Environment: real
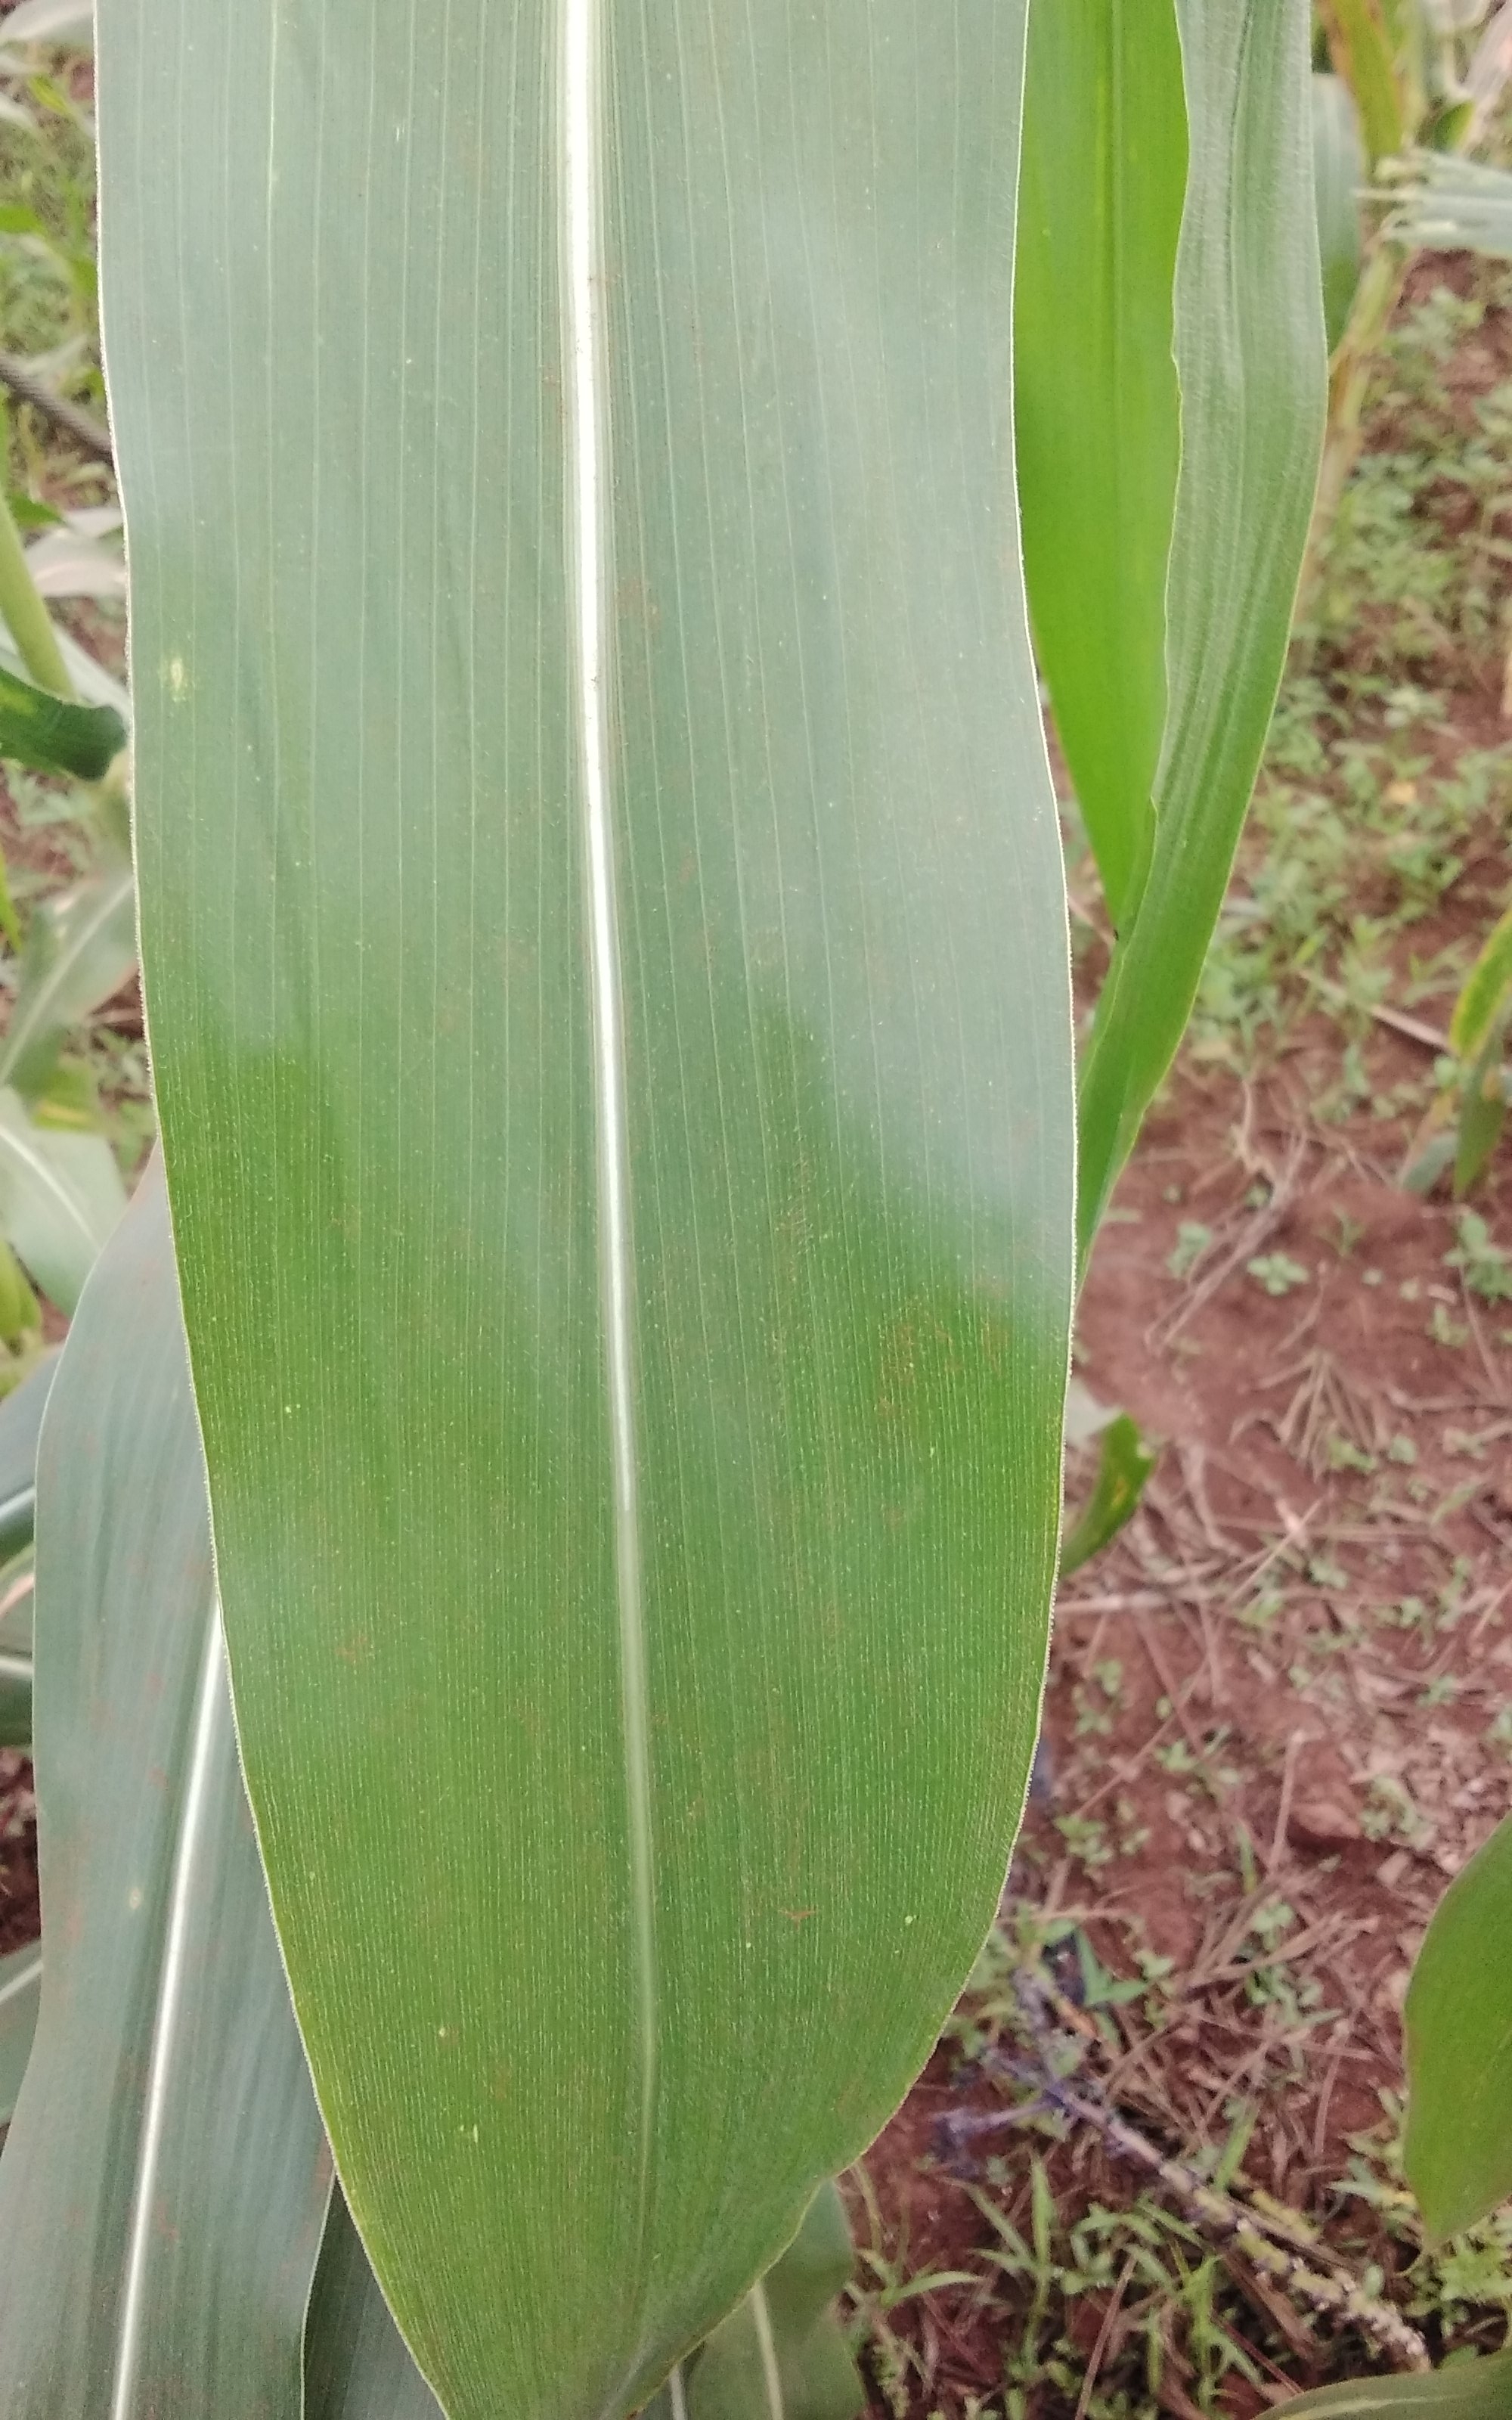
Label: healthy